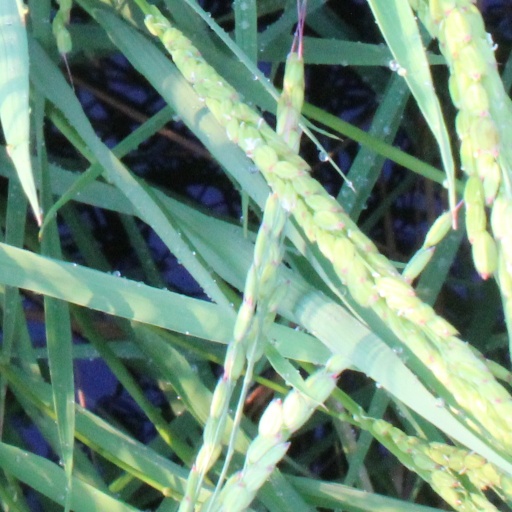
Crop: rice